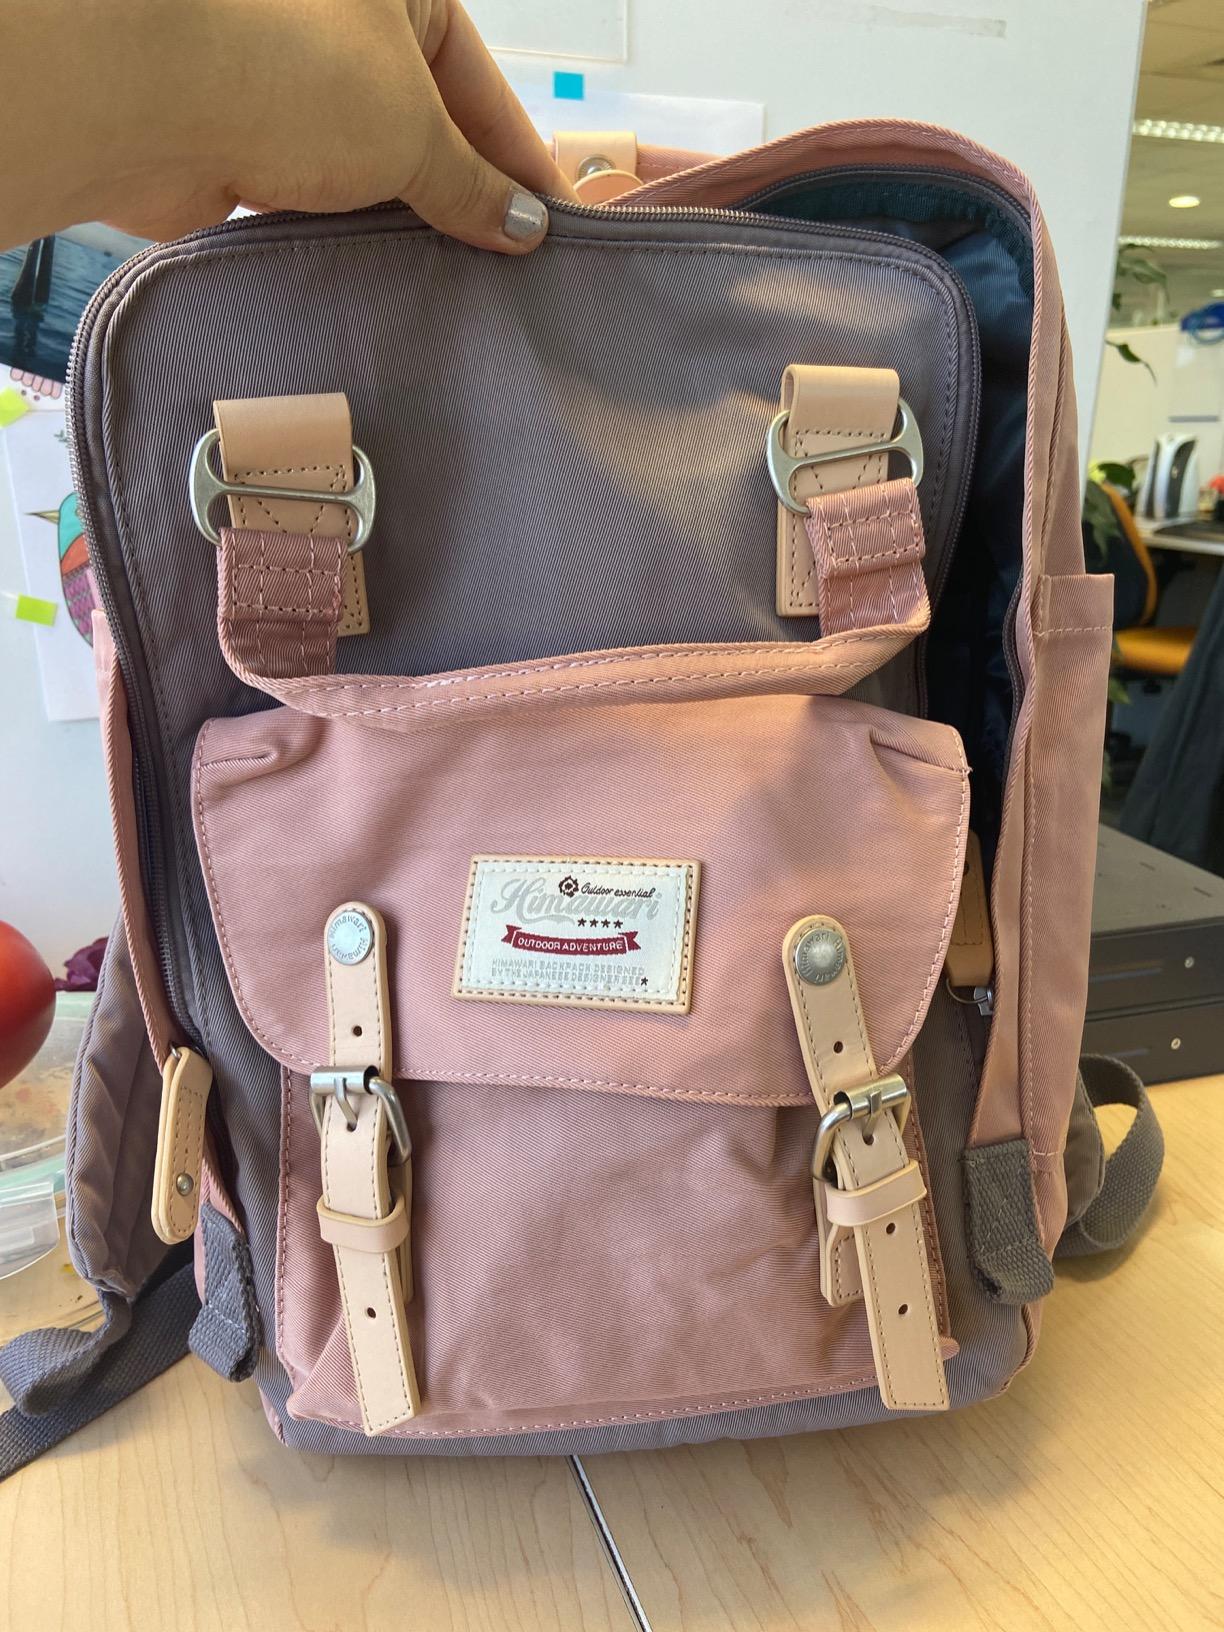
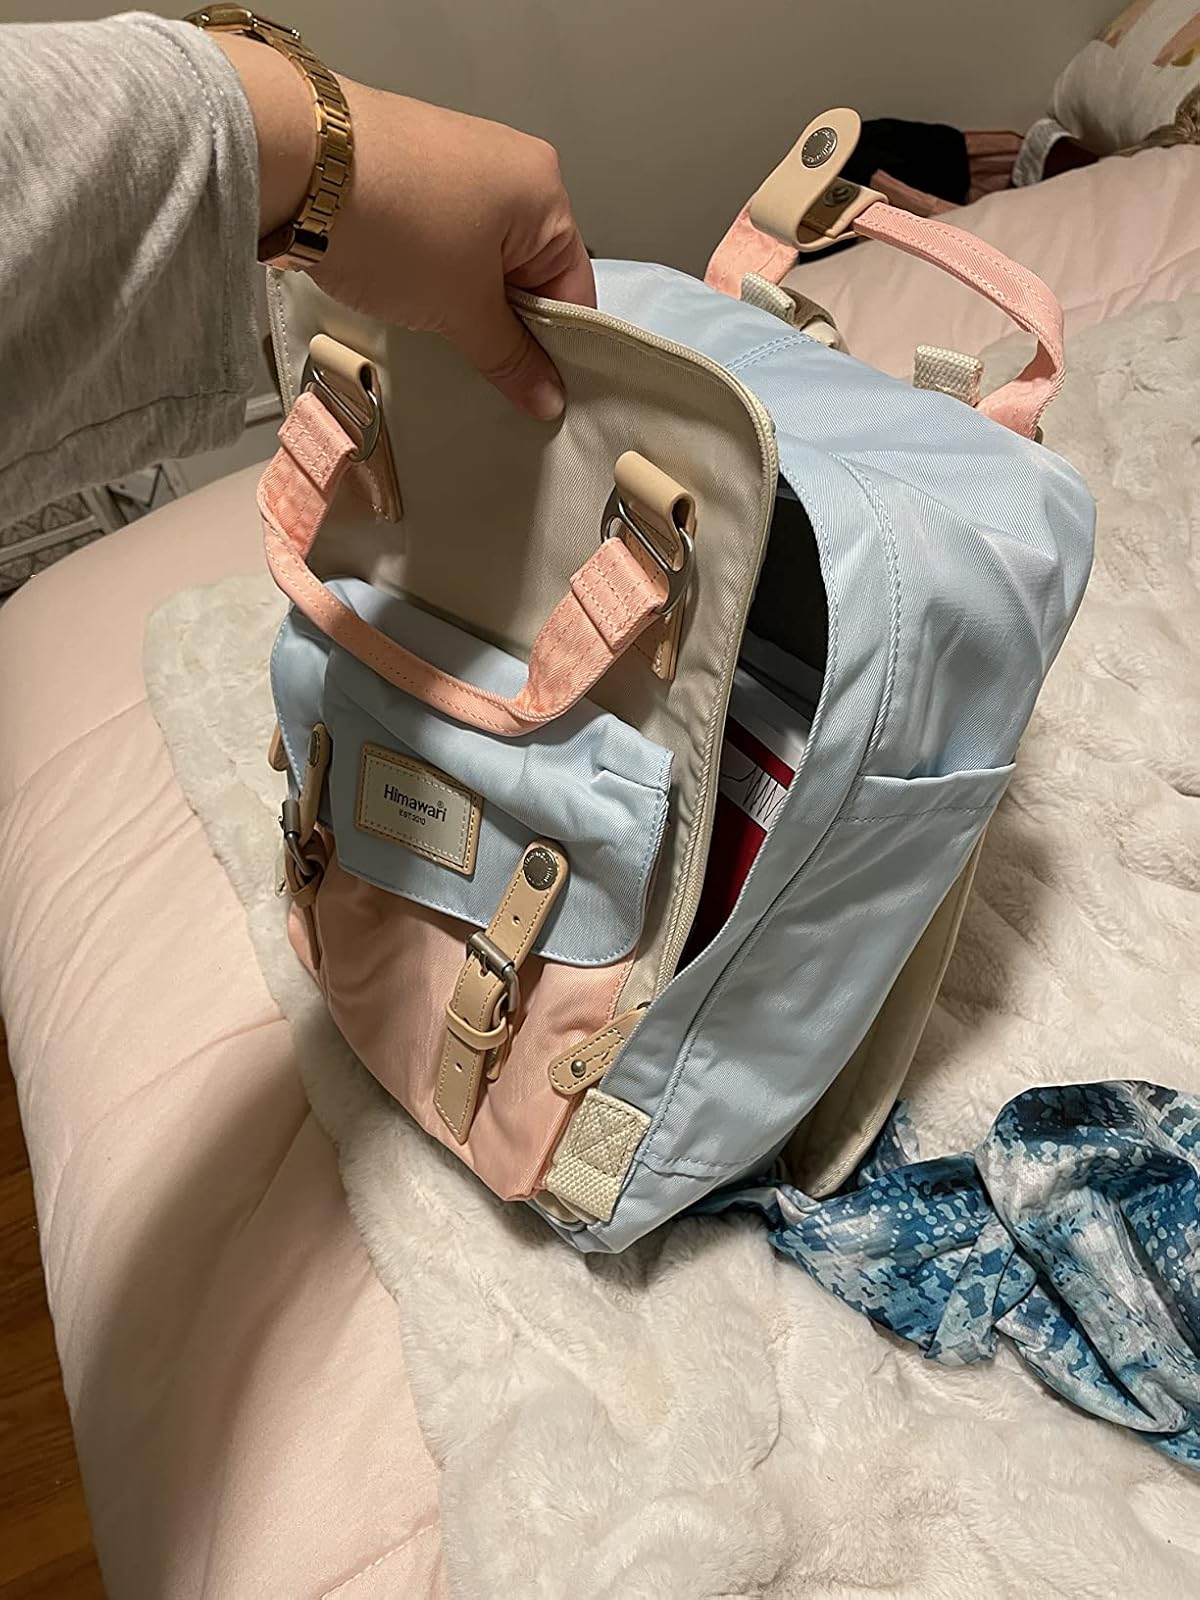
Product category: bag
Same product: no